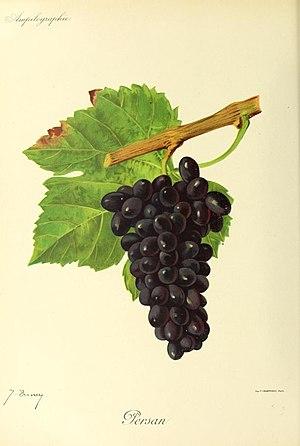
Illustration du cépage Persan par Jules Troncy dans l'ouvrage ""Ampélographie
Le persan N est un cépage noir originaire de la vallée de la Maurienne. Il a une forte ressemblance avec l'étraire de l'Aduï N, autre cépage noir originaire de Saint-Ismier.